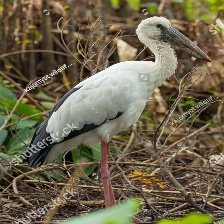
Species: ASIAN OPENBILL STORK
Scientific name: ANASTOMUS OSCITANS
ImageNet parent category: white_stork